S. P. Jain Institute of Management and Research

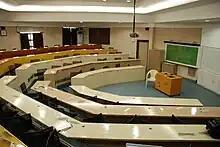
A lecture hall at SPJIMR

Internationally, SPJIMR was ranked in the 151–200 band in the QS "Global MBA Rankings 2023" and 27 in Asia. It was ranked 44 in the world in "Financial Times" "Masters in Management 2022" ranking.